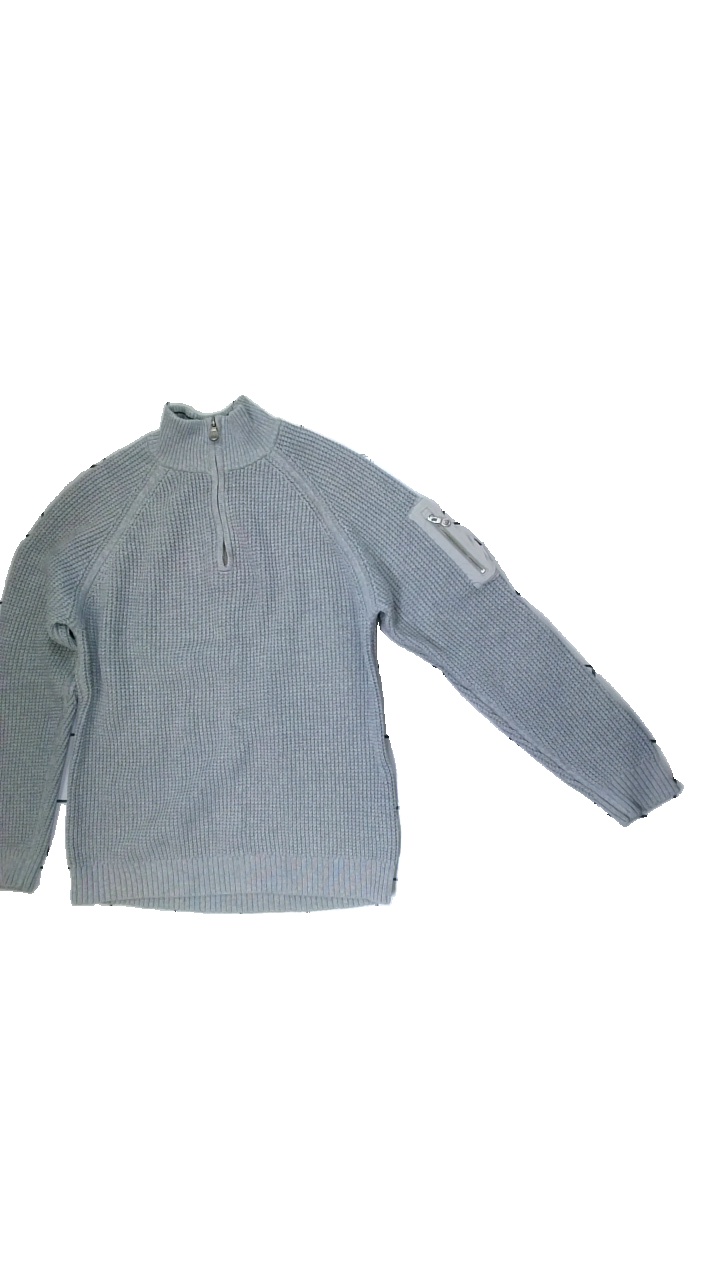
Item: Sweater (Men)
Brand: Henri Loyd
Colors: Grey
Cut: Regular, Turtle neck
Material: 100%cotton
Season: Autumn
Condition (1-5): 5
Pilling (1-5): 4
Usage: Reuse
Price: >400